2018 Calder Cup playoffs

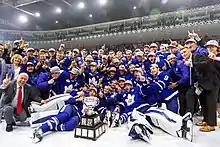
The champion Toronto Marlies

The 2018 Calder Cup playoffs of the American Hockey League began on April 19, 2018, with the playoff format that was introduced in 2016. The sixteen teams that qualified, eight from each conference, played best-of-five series in the division semifinals, with the playoffs continuing with best-of-seven series for the division finals, conference finals, and Calder Cup finals.